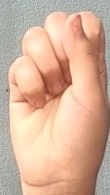
ASL sign: S